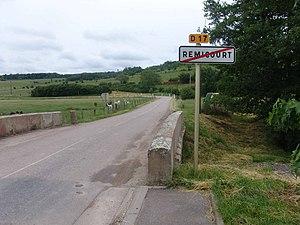
Le village de Remicourt dans les Vosges
Remicourt est une commune française située dans le département des Vosges en région Grand Est.